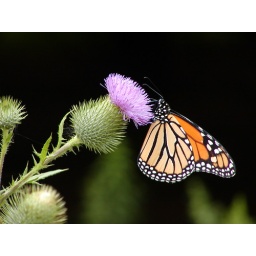
This monarch butterfly was on a thistle along the road paralleling the Flambeau River in the Flambeau River State Forest in Wisconsin.